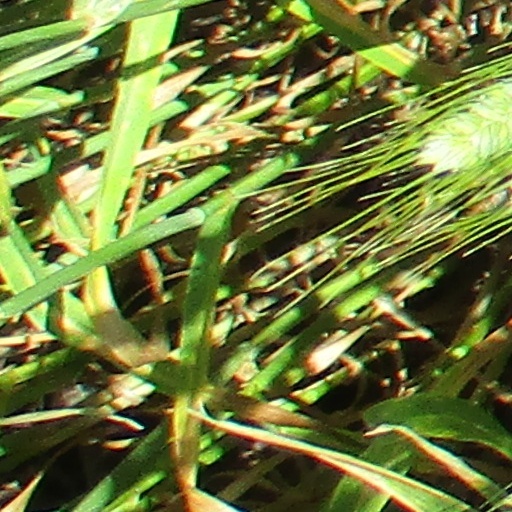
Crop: wheat